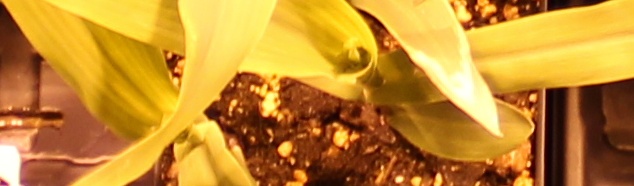
Label: Corn